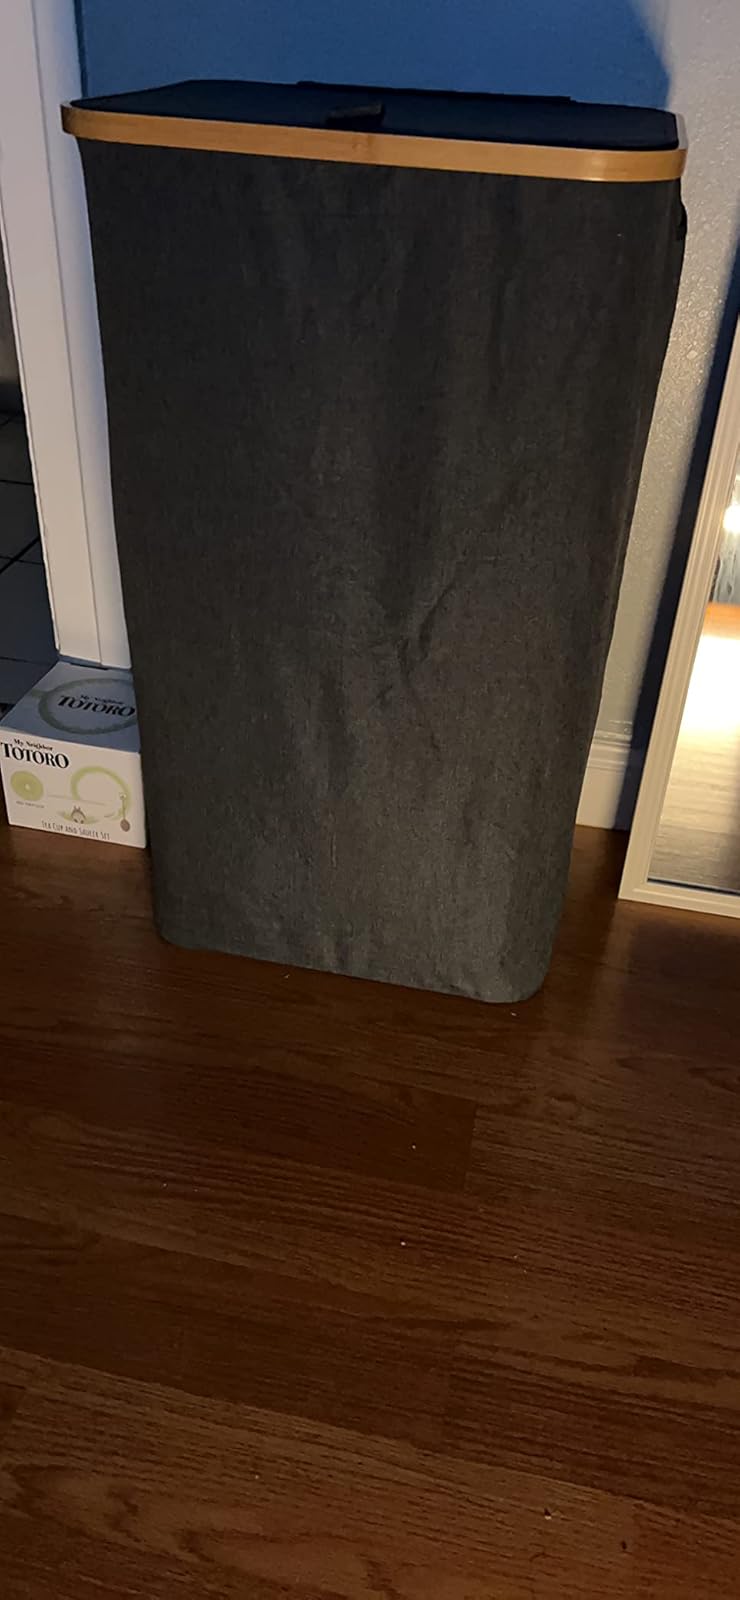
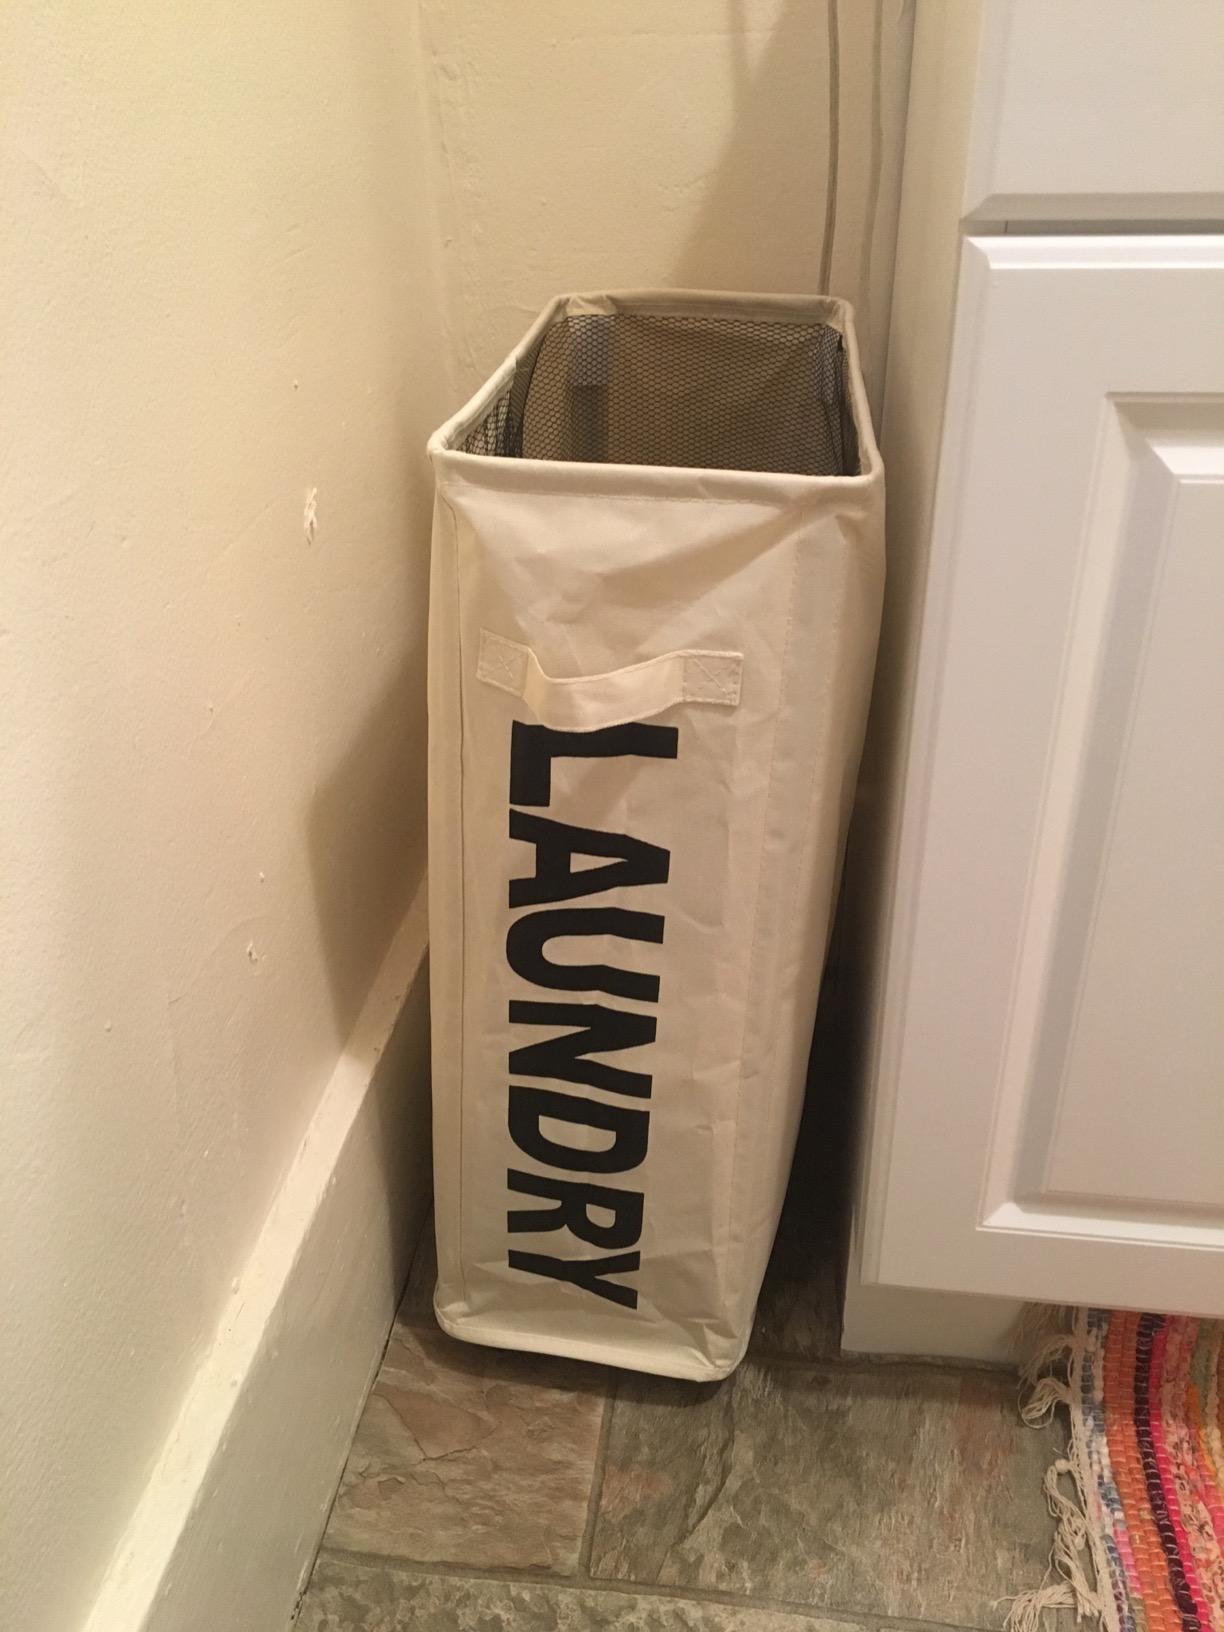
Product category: items_hamper
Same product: no